Brassaï

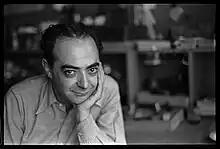
Brassaï (1936) (photo by Emiel van Moerkerken)

Following WWI, his hometown of Brassó, and the rest of Transylvania, was transferred from the Kingdom of Hungary to Romania at the Treaty of Trianon. Halász left for Berlin in 1920 where he worked as a journalist for the Hungarian papers "Keleti" and "Napkelet". He started studies at the Berlin-Charlottenburg Academy of Fine Arts ("Hochschule für Bildende Künste"), now Universität der Künste Berlin. There he became friends with several older Hungarian artists and writers, including the painters Lajos Tihanyi and Bertalan Pór, who later moved to Paris and became part of the Hungarian circle.